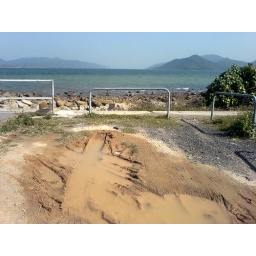
The beach in the morning. The tide was out and there were dry rocks many times further out than there were the afternoon before.